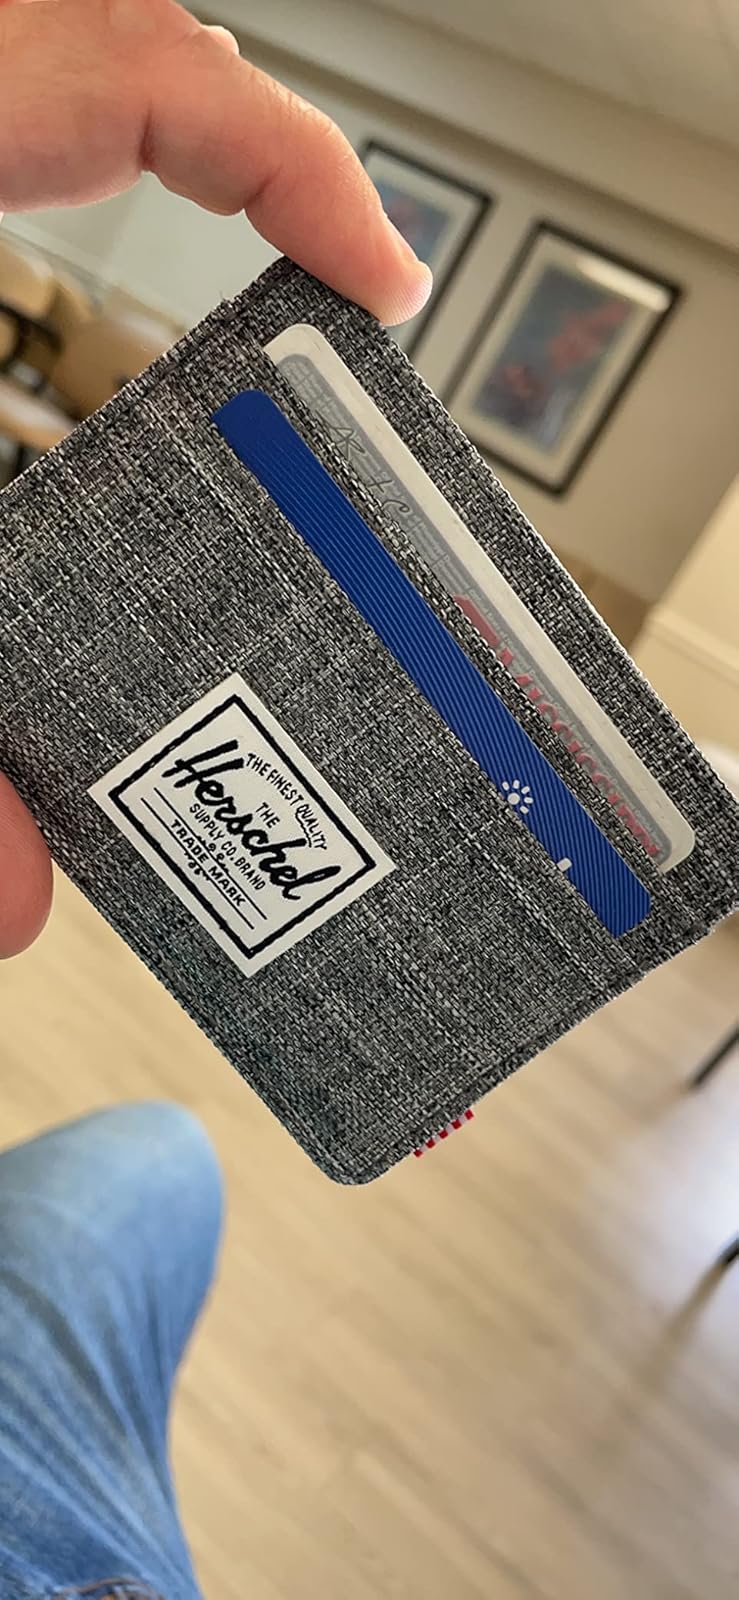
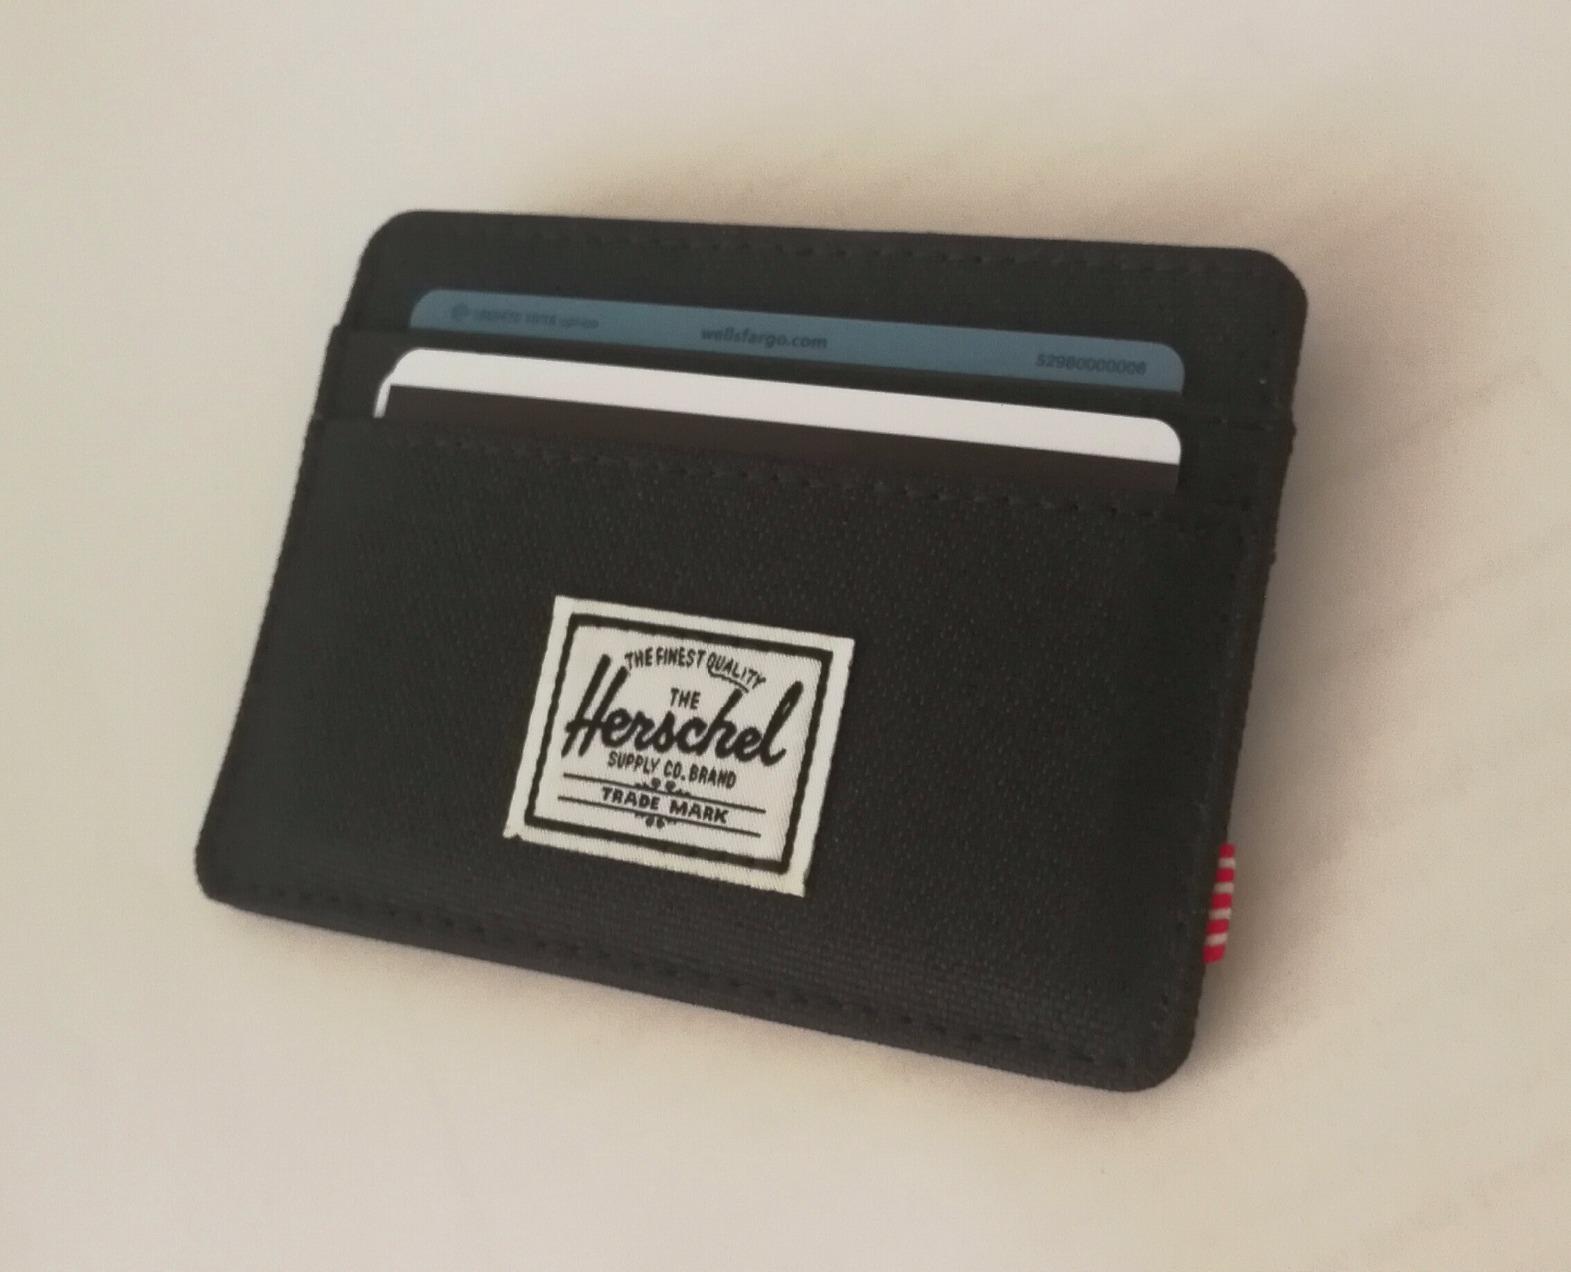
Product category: accessories_wallet
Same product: no